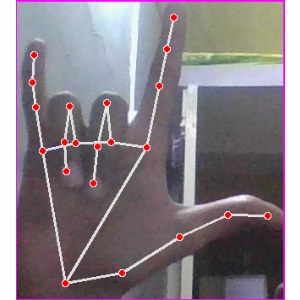
अक्षर: व